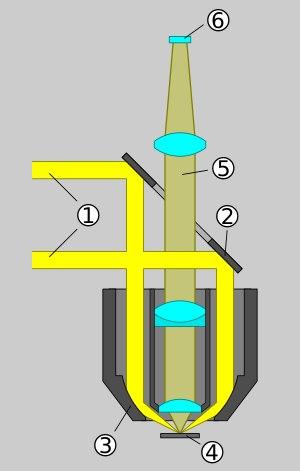
La microscopie en champ sombre est une variante de la microscopie optique connue déjà depuis plus de 250 ans. Elle conduit à un arrière-plan sombre de l'image, sur lequel les structures à observer se détachent en clair. On peut ainsi obtenir d'échantillons transparents, avec un faible contraste, des images bien résolues, contrastées, sans nécessiter une coloration préalable de l'objet. Même des échantillons vivants sont observables ainsi. Jusqu'au développement de la microscopie à contraste de phase dans les années 1930, la microscopie à fond sombre était la seule méthode de renforcement du contraste pour des objets non colorés. Pour la différencier de la microscopie à fond sombre, la technique de microscopie optique « normale » est désignée par microscopie à fond clair.